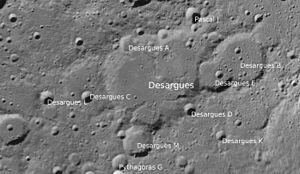
Desargues est un cratère lunaire situé sur la face visible de la Lune. Il se trouve au sud du cratère Pascal et au sud-est du cratère Brianchon. Le contour du cratère Desargues est érodé et touché par de nombreux impacts de petits cratères se chevauchant, mais il est encore visible dans son ensemble et révèle un passé agité, tel un palimpseste, terme employé pour un objet qui se construit par destruction et reconstruction successive, tout en gardant l'historique des traces anciennes. Une grande partie de la structure originale de l'intérieur du sol a été recouverte plusieurs fois et laisse apparaître des crêtes jusqu'au contour.